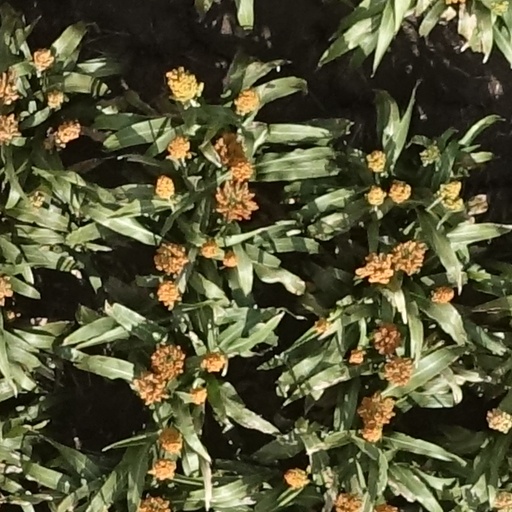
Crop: sorghum